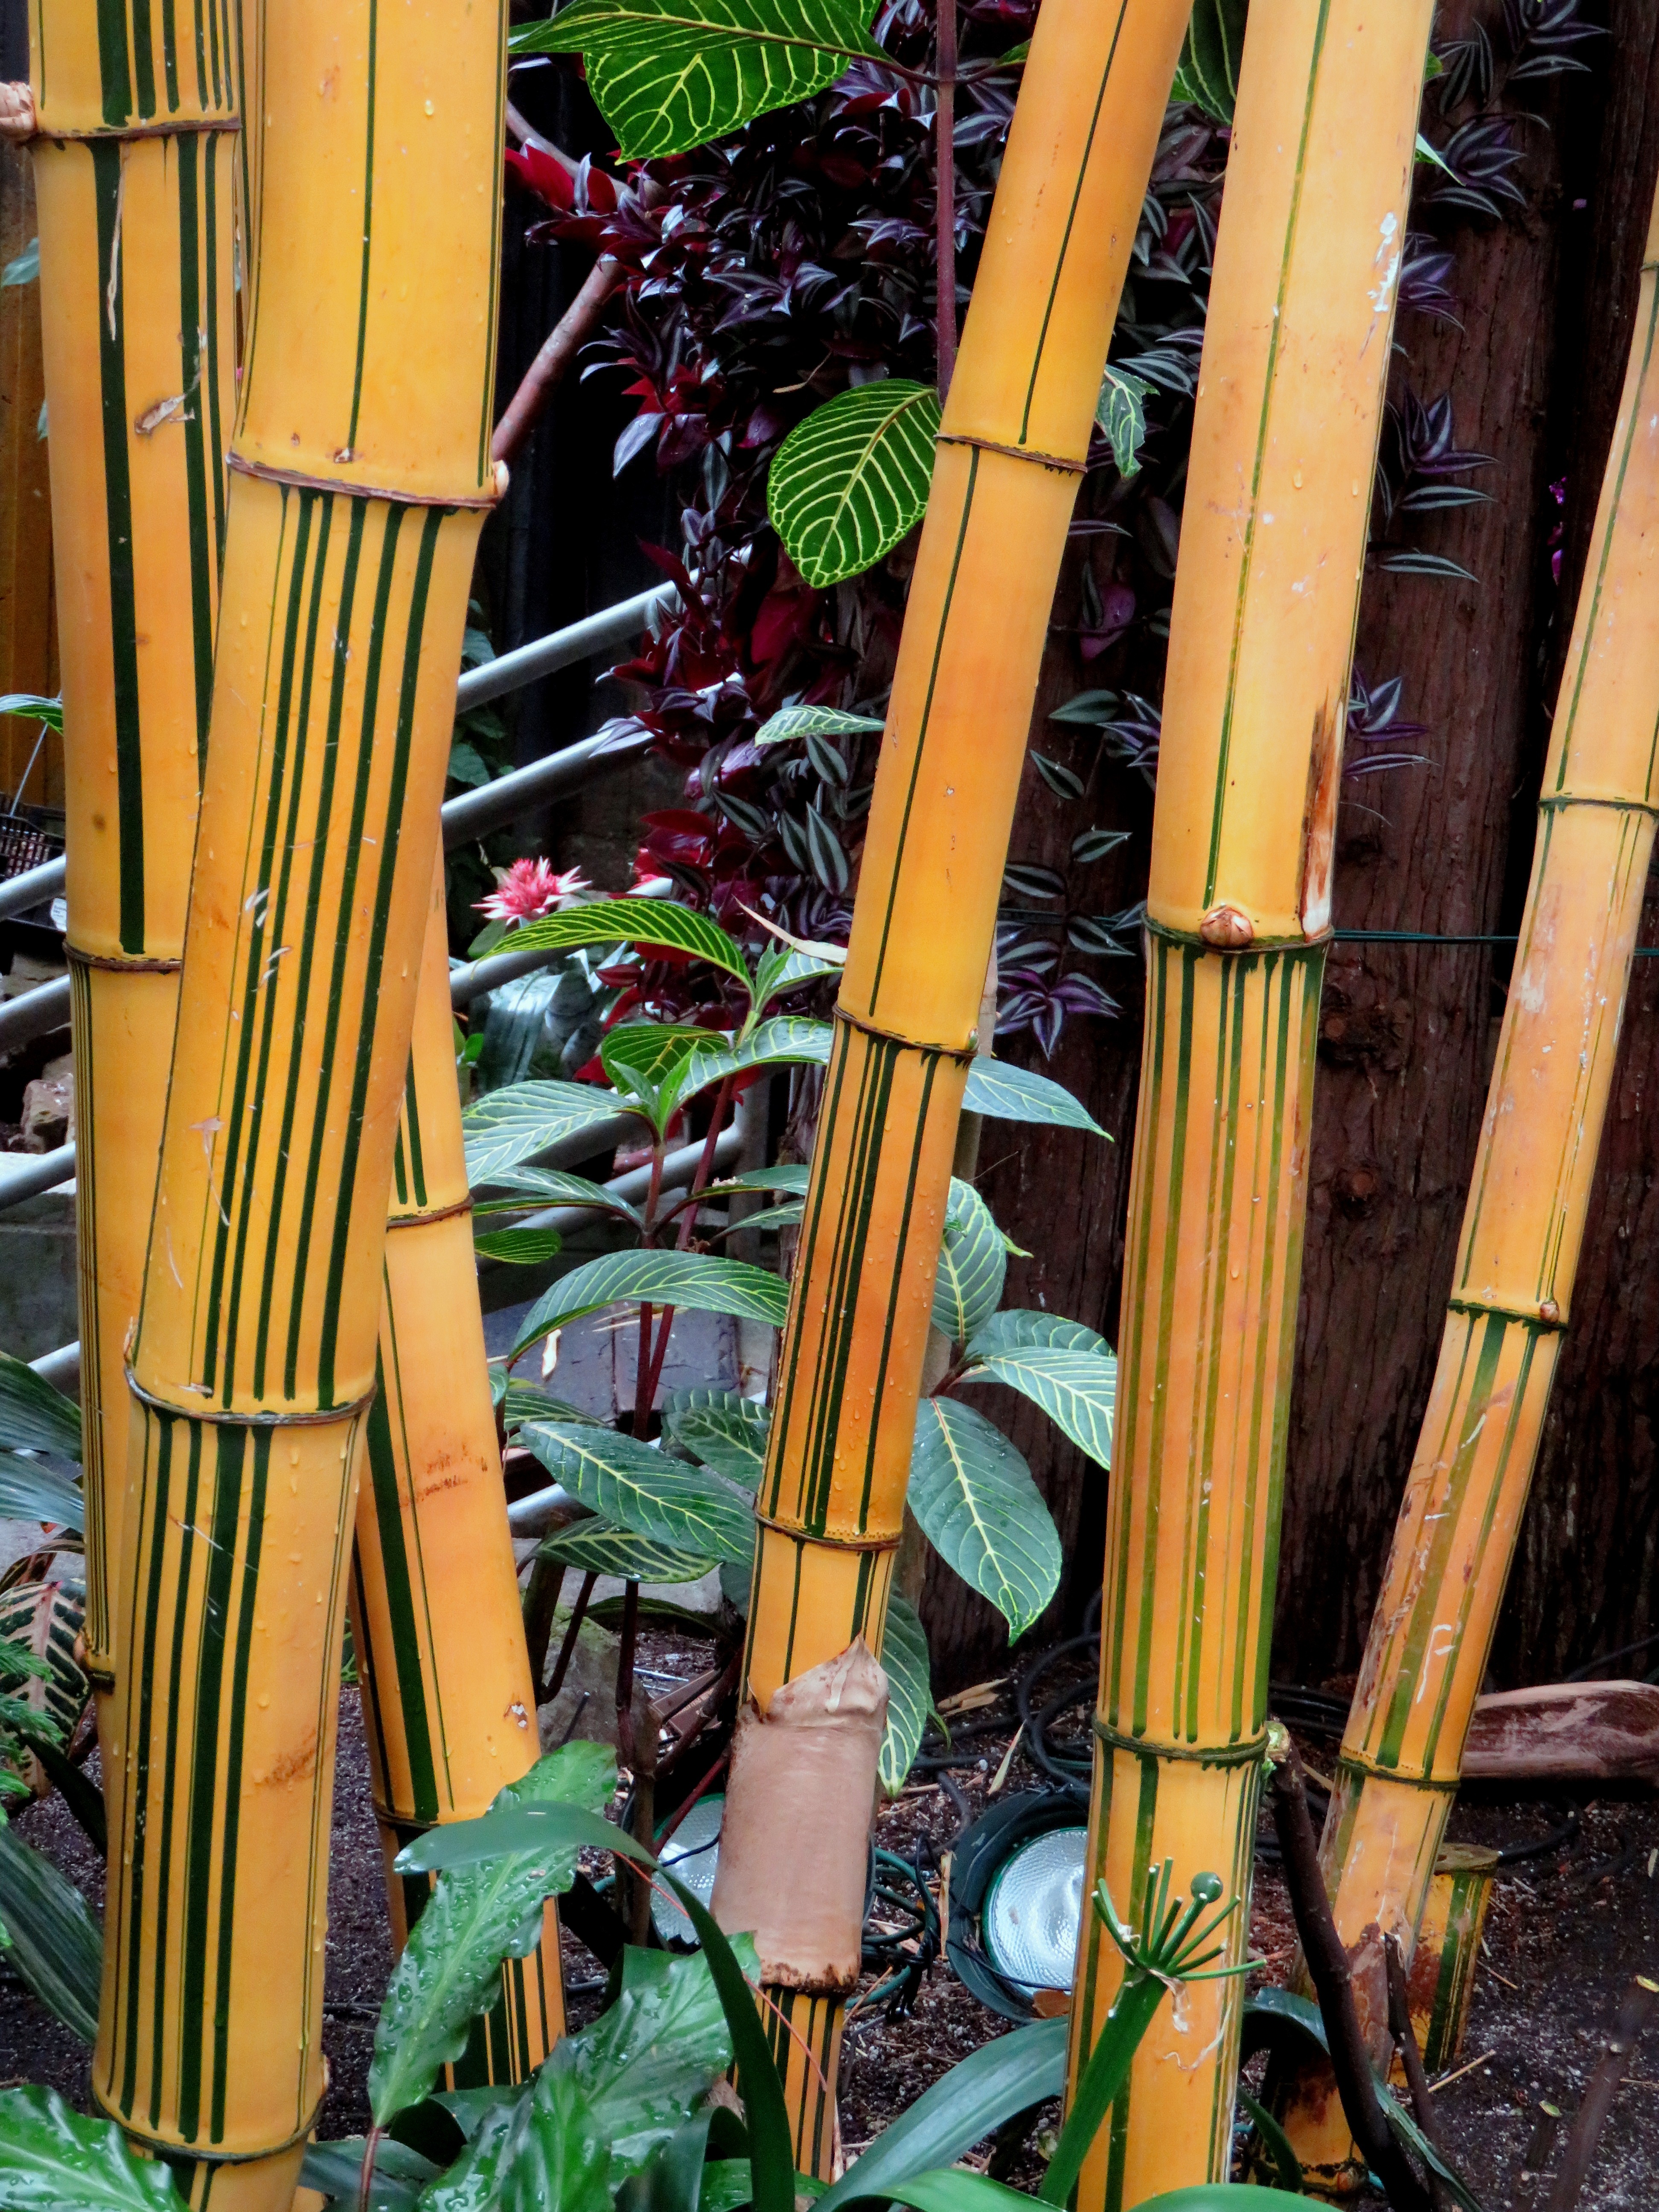
tree, branch, wood, leaf, flower, chinese, reeds, carving, bamboo, plucked string instruments